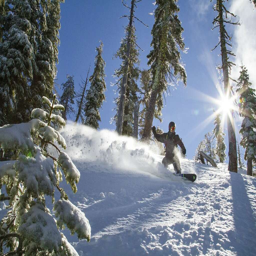
skiers and snowboarders are preparing .